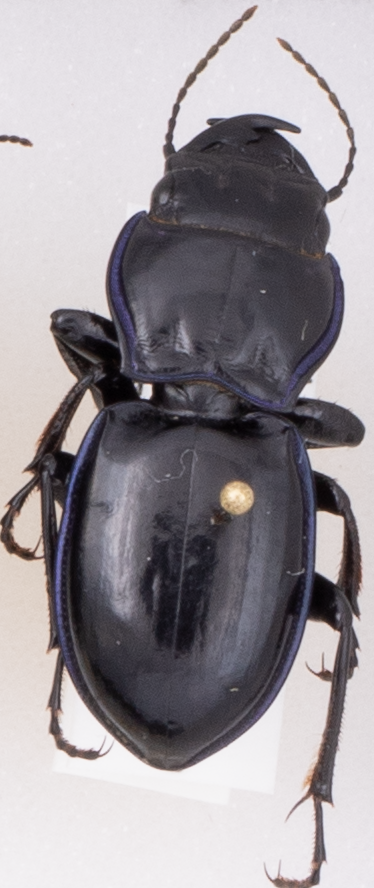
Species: Pasimachus elongatus
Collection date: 2019-08-28
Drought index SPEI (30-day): -1.69
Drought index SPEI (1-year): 0.39
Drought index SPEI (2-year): -0.24